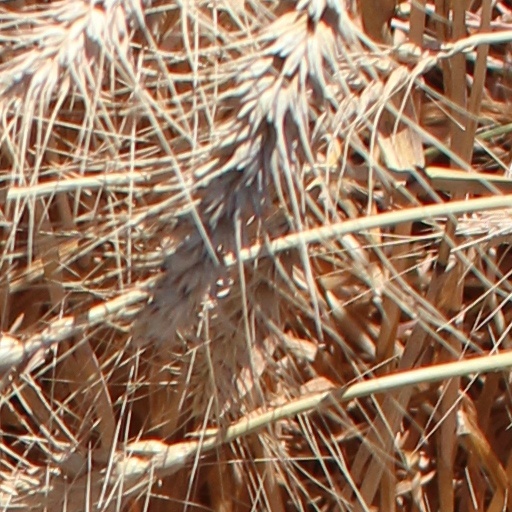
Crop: wheat